Clinton Street Baking Company & Restaurant

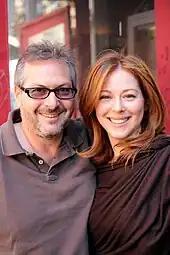
Owners Neil Kleinberg and DeDe Lahman

It is owned by a husband-and-wife team of restaurateurs, seasoned chef Neil Kleinberg and DeDe Lahman. Kleinberg had originally planned to open the business with another partner, but Lahman, who was a former advice columnist and a freelance writer at the time running an apparel company, bought the partner out. Kleinberg has responsibility for the restaurant's kitchen. Lahman is the restaurant's catering director and handles back-end responsibilities such as public relations.